Shuvalov

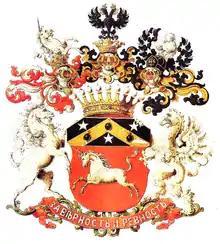
Coat of arms of the Shuvalov family

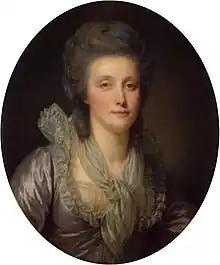
Portrait of Countess Catherine P. Shuvalova by Greuze, 1770s

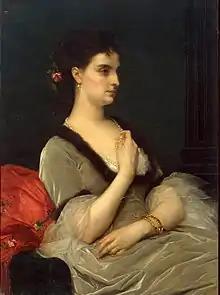
Countess Elizabeth Andreevna Shuvalova (1845–1924)

The House of Shuvalov is the name of a Russian noble family, which was documented since the 16th century. The Shuvalov family rose to distinction during the reign of Empress Elizabeth and was elevated to the rank of count on 5 September 1746.